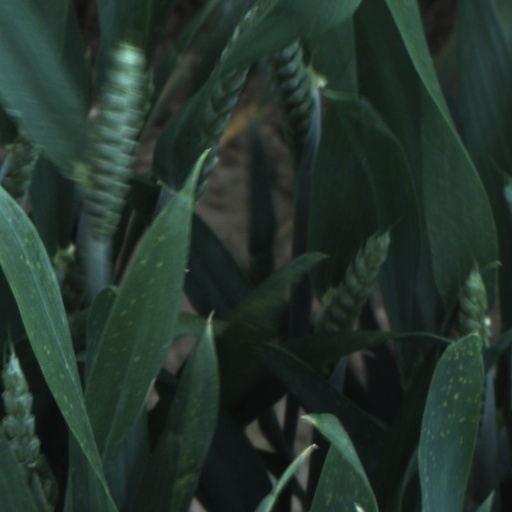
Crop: wheat